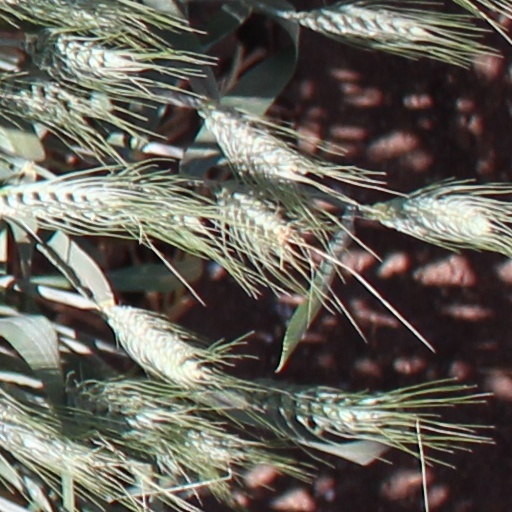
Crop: wheat